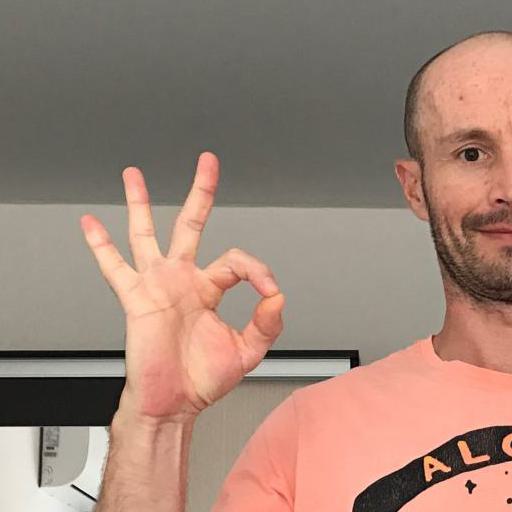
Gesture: ok